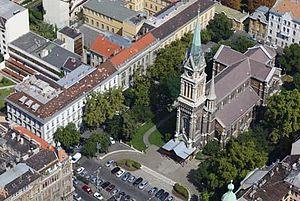
Bakáts tér est une place de Budapest située à dans le quartier de Ferencváros. Elle s'étend à équidistance entre le Danube et la fin méridionale du grand boulevard, au croisement de Ráday utca et Bakáts utca. On y trouve l'Église Saint-François-d'Assise, construite par Miklós Ybl.